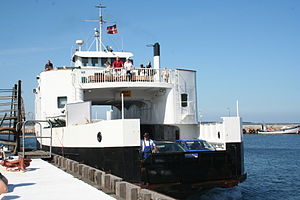
Færgeleje
Hundested-Rørvigfærgen lægger til.
Hundested-Rørvig-færgen
Et færgeleje er en anløbsplads for færger.